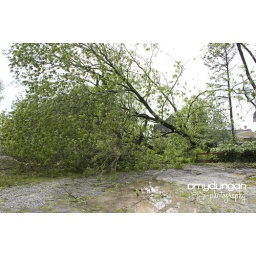
A downed tree behind our house in the alley.